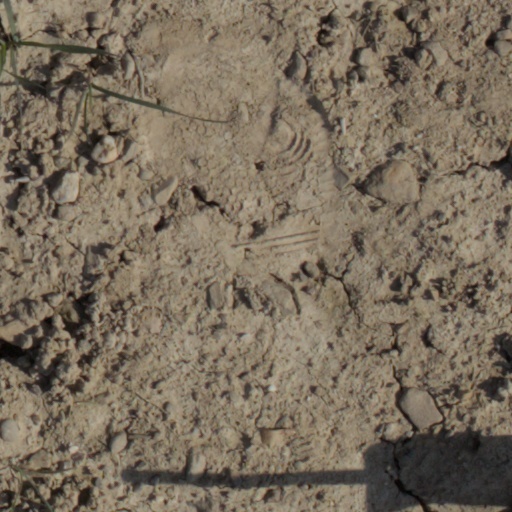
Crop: wheat